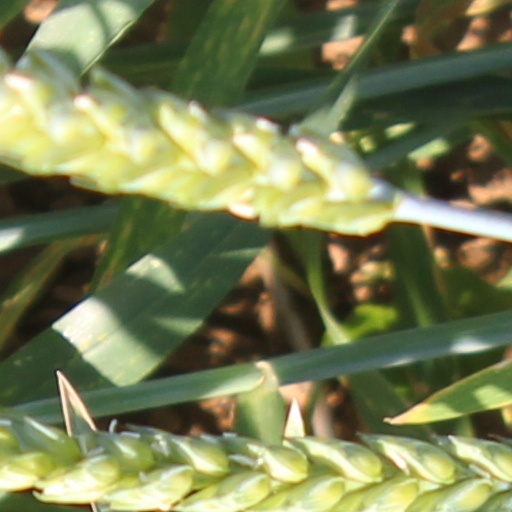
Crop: wheat